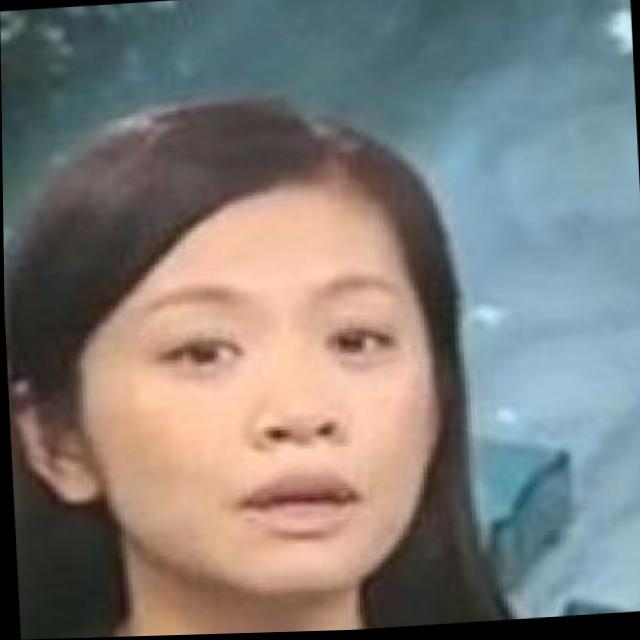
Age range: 13-20